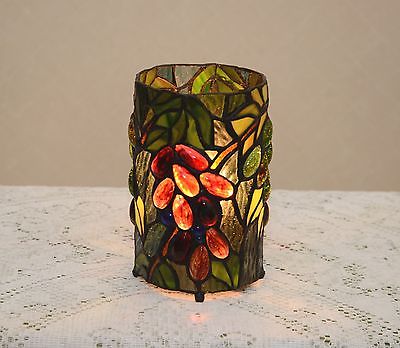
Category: lamp